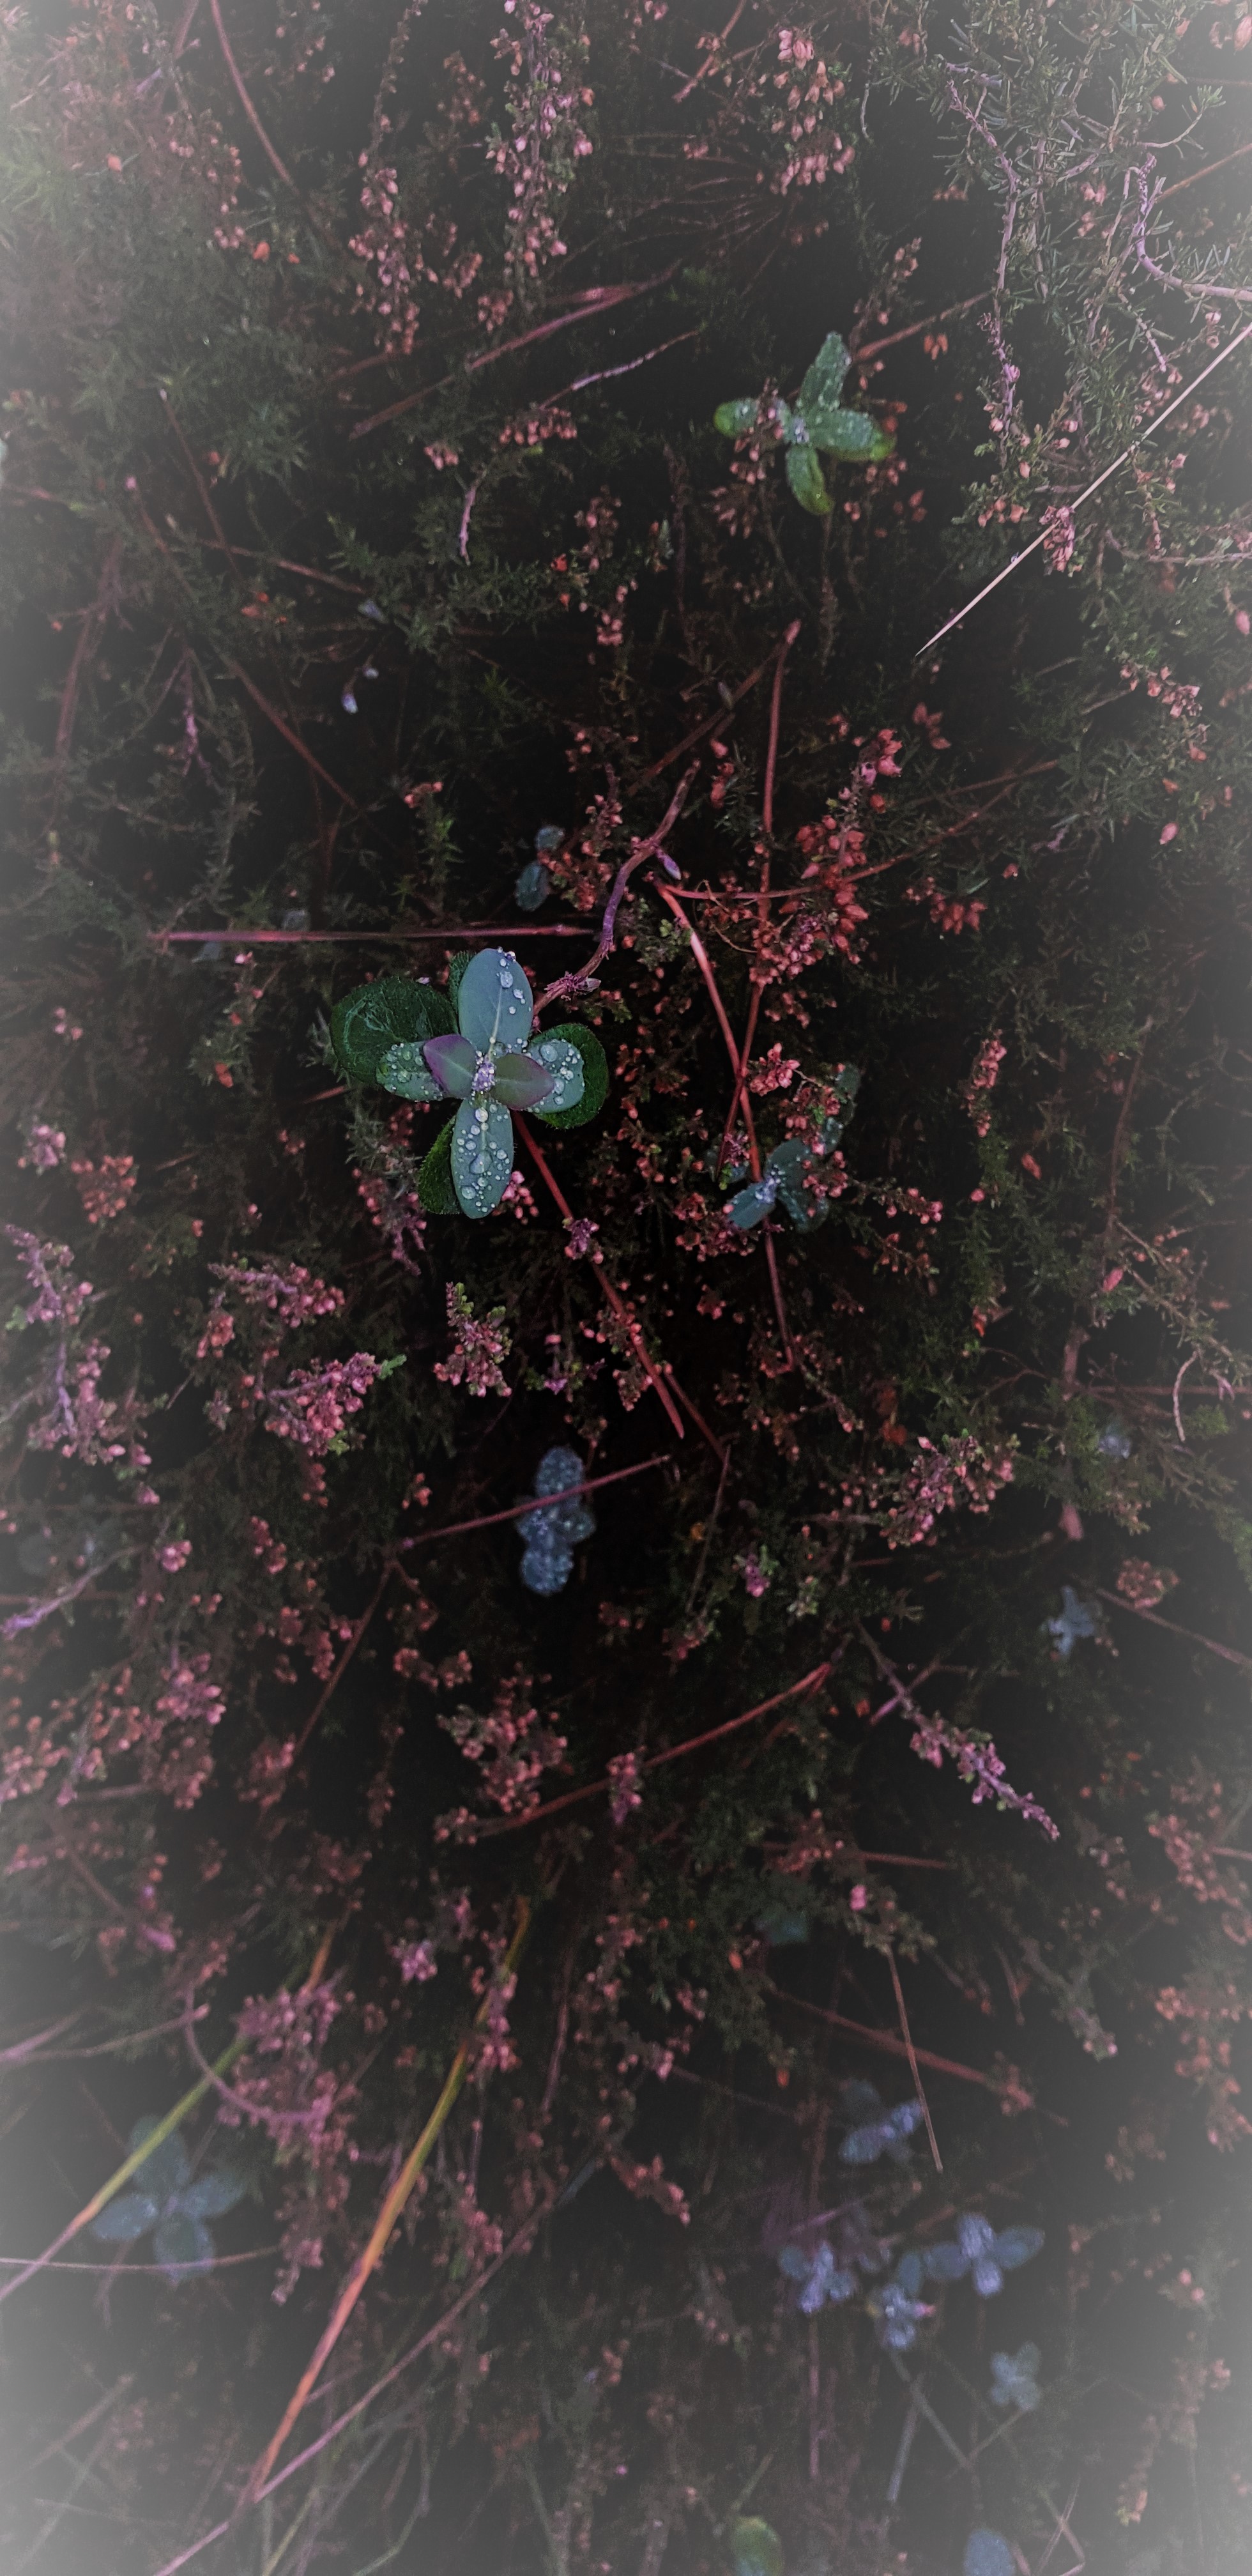
nature, leaf, water drop, jewel, delicate, flora, plant, purple, flower, branch, tree, computer wallpaper, twig